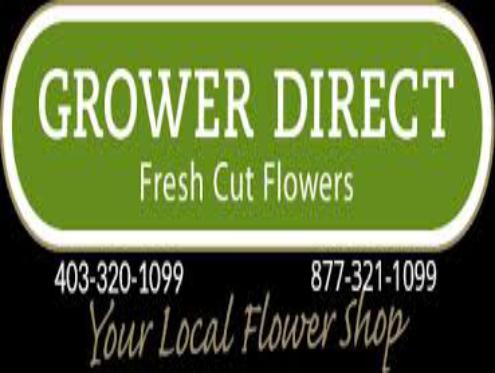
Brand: Growers Direct
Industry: Food